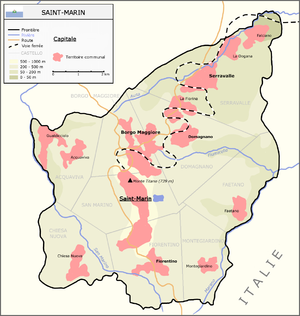
Voici une liste de points extrêmes de Saint-Marin.